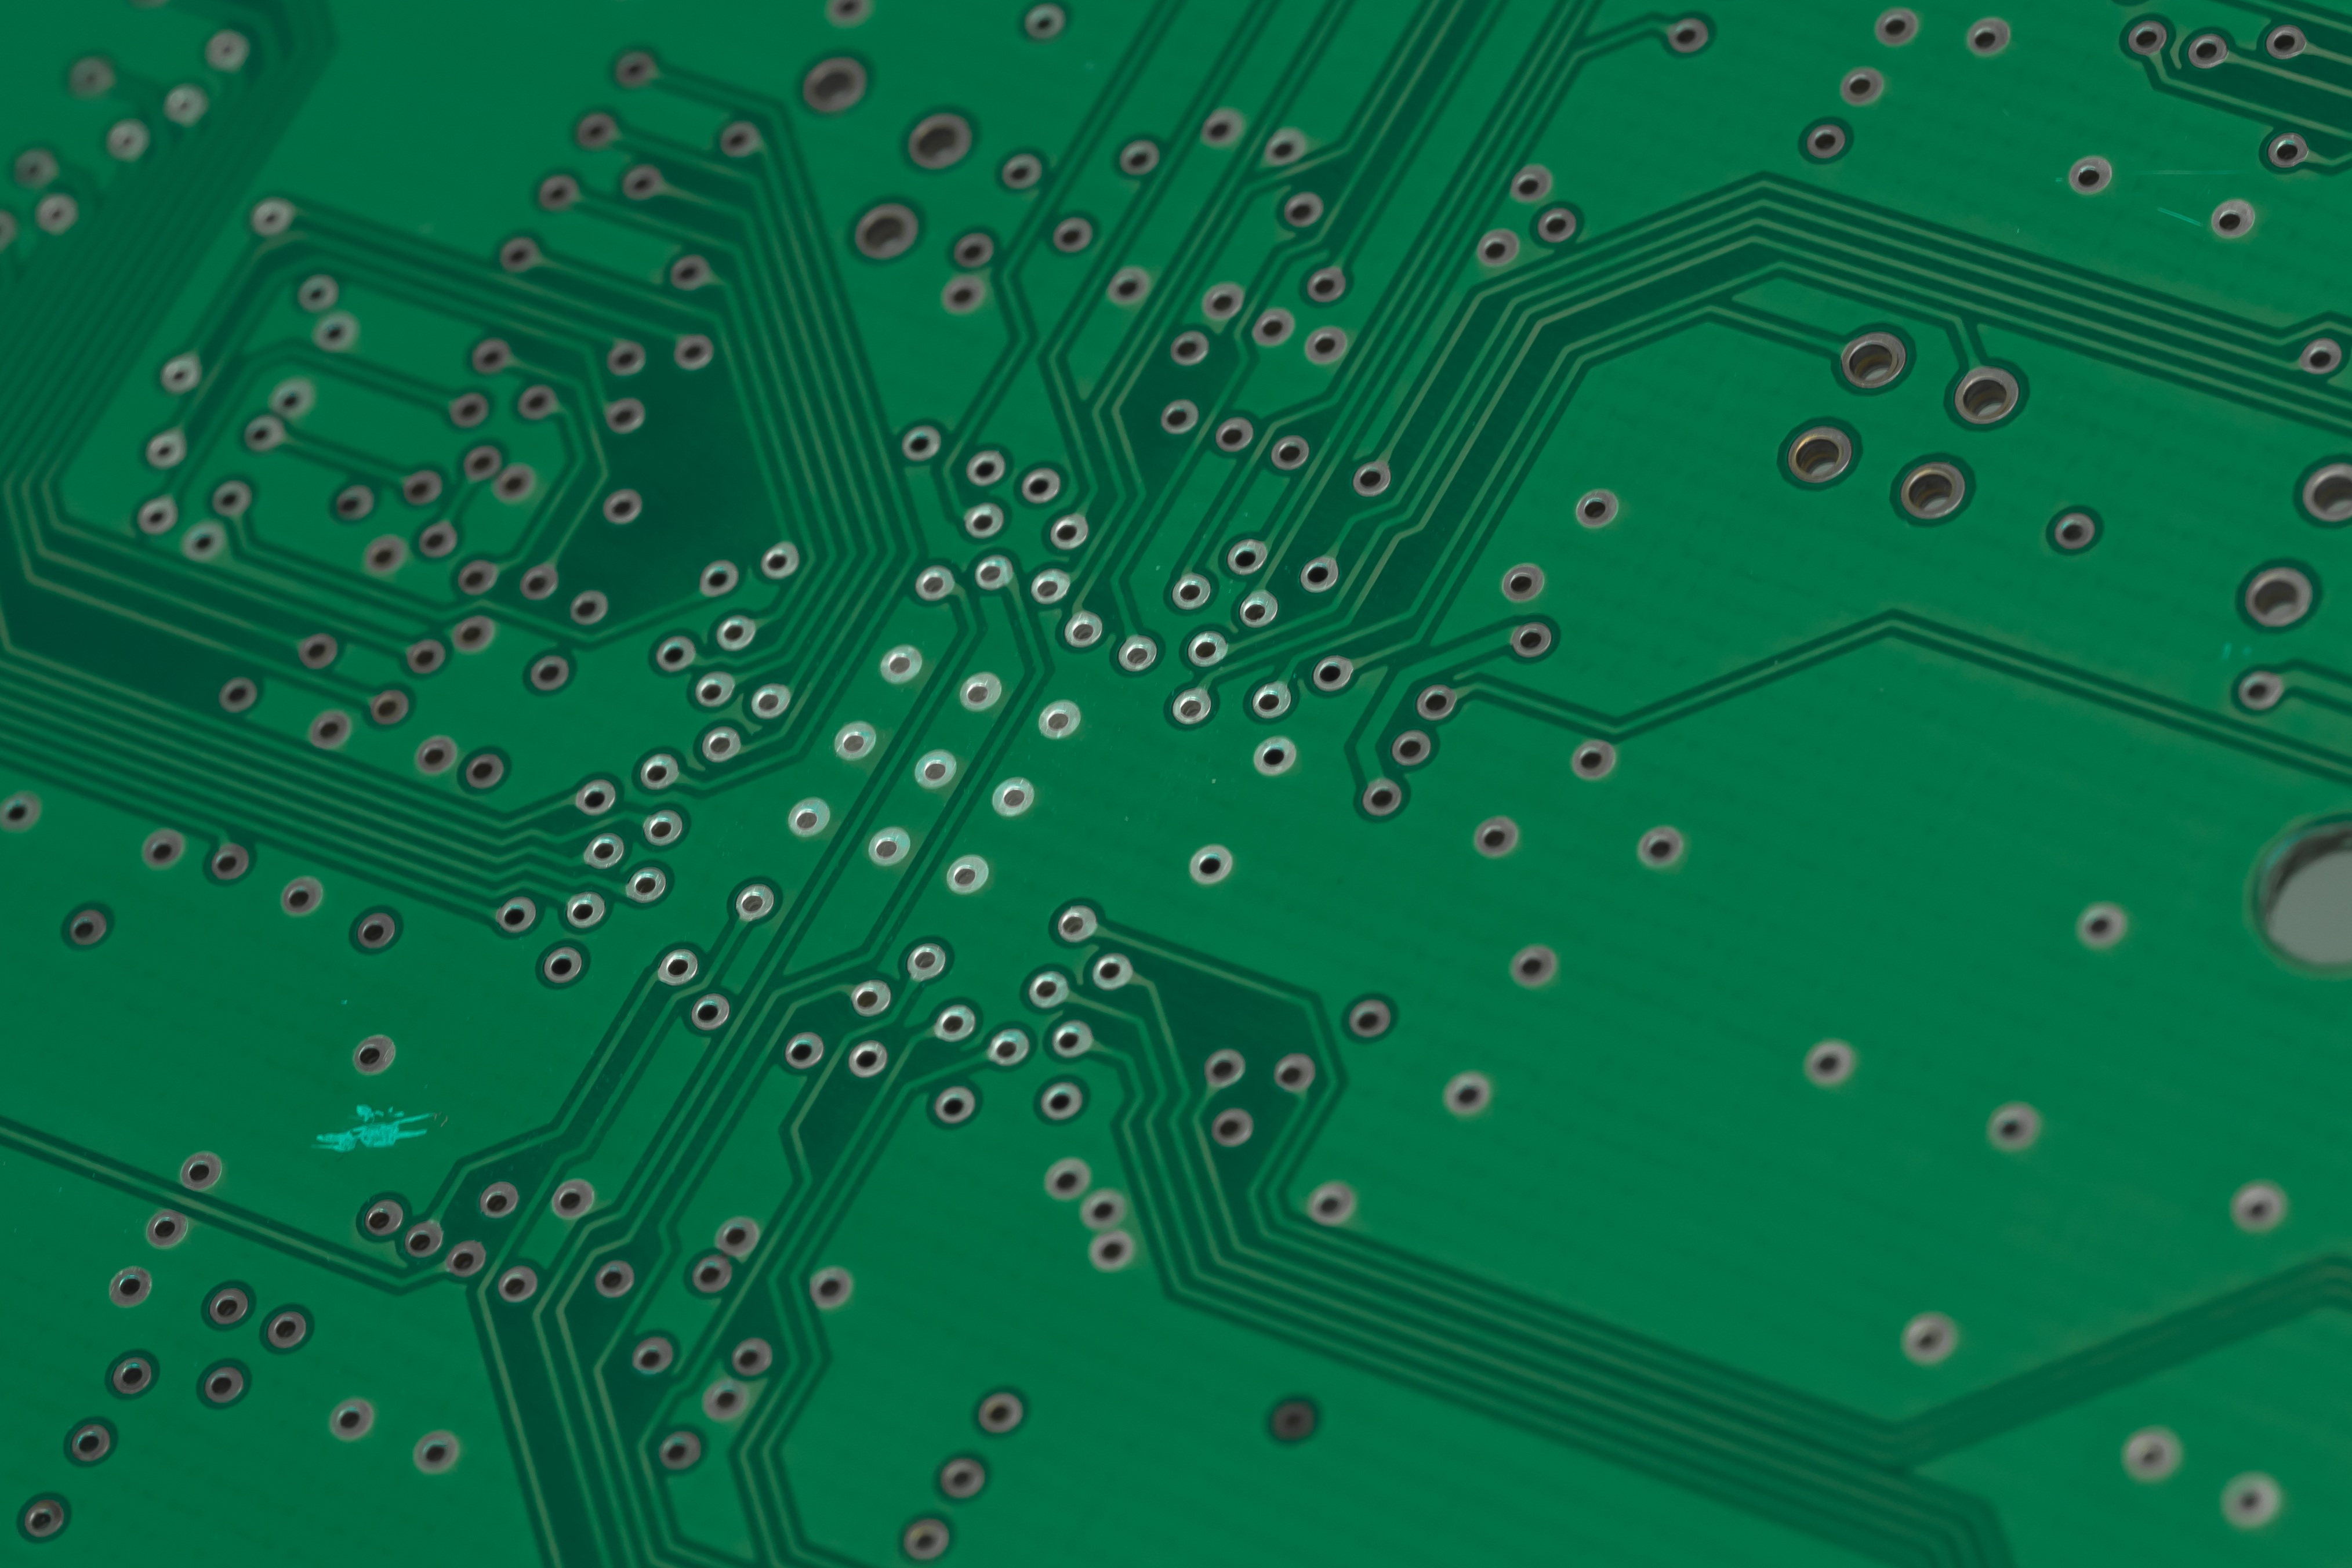
computer, drop, board, technology, leaf, flower, pattern, line, green, macro, circle, trace, lines, electronics, illustration, design, digital, hardware, pc, it, circuits, screenshot, solder, data, processor, cpu, chip, component, datailaufnahme, printed circuit board, data store, connections, motherboard, hard drive, electrical engineering, data processing, distributor, control center, computer motherboard, riser board, solder joint, elko